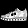
Label: Sneaker